Sirudavoor Lake

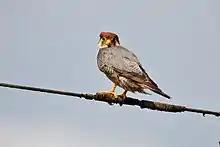
Red-necked falcon, Aug '11

Highlights: Indian courser are recorded to breed here. Uncommon raptors such as red-necked falcon and short-toed snake-eagle can also be spotted.